Washington Trust Building

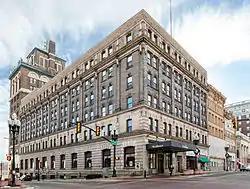
Washington Trust Building from Main Street

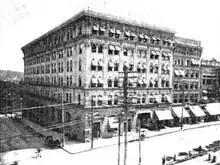
Washington Trust Building in 1908, as viewed from Main Street

The Washington Trust Company Building is a Beaux Arts-style commercial building that is located in the central downtown area of Washington, Pennsylvania.